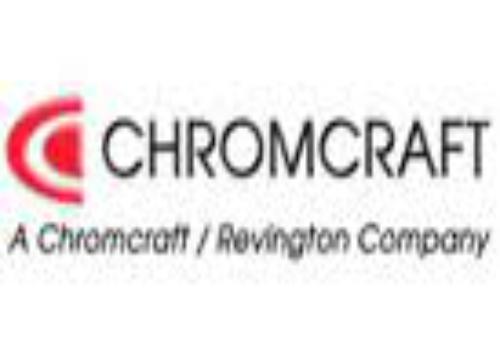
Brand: Chromcraft
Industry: Necessities